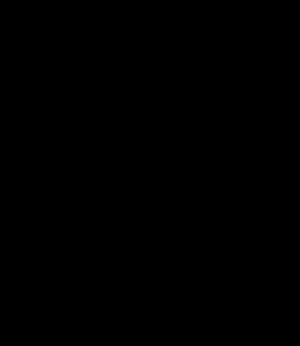
La civilisation maya est une ancienne civilisation de Mésoamérique principalement connue pour ses avancées dans les domaines de l'écriture, de l'art, de l'architecture, de l'agriculture, des mathématiques et de l'astronomie. C'est une des civilisations précolombiennes les plus étudiées avec celles des Aztèques et des Incas.
Les mathématiques précolombiennes, dans l'histoire des mathématiques, englobent les connaissances en mathématiques que certaines civilisations précolombiennes ont développées. Ces civilisations autochtones sont créditées de nombreuses inventions : la construction des temples-pyramides, les mathématiques, les statistiques, l’astronomie, la médecine, l'écriture, les calendriers très précis.
La numération maya est une numération de base vingt pratiquée dans la civilisation mésoaméricaine maya. Durant la période classique et post-classique, du IIIᵉ au XIIIᵉ siècle, on a trace d'une numération de position écrite savante, à sous-base quinaire, vigésimale à une irrégularité près. Les «chiffres» constitutifs de cette numération, de 1 à 19, possèdent plusieurs écritures possibles, ou bien sous forme de glyphes céphalomorphes, ou à l'aide d'un système répétitivo-additif de traits valant 5 et de points valant 1.